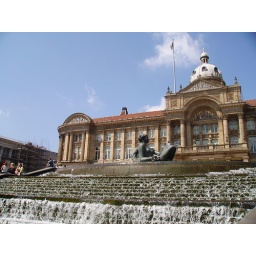
Floozy and Council offices with running water in foreground